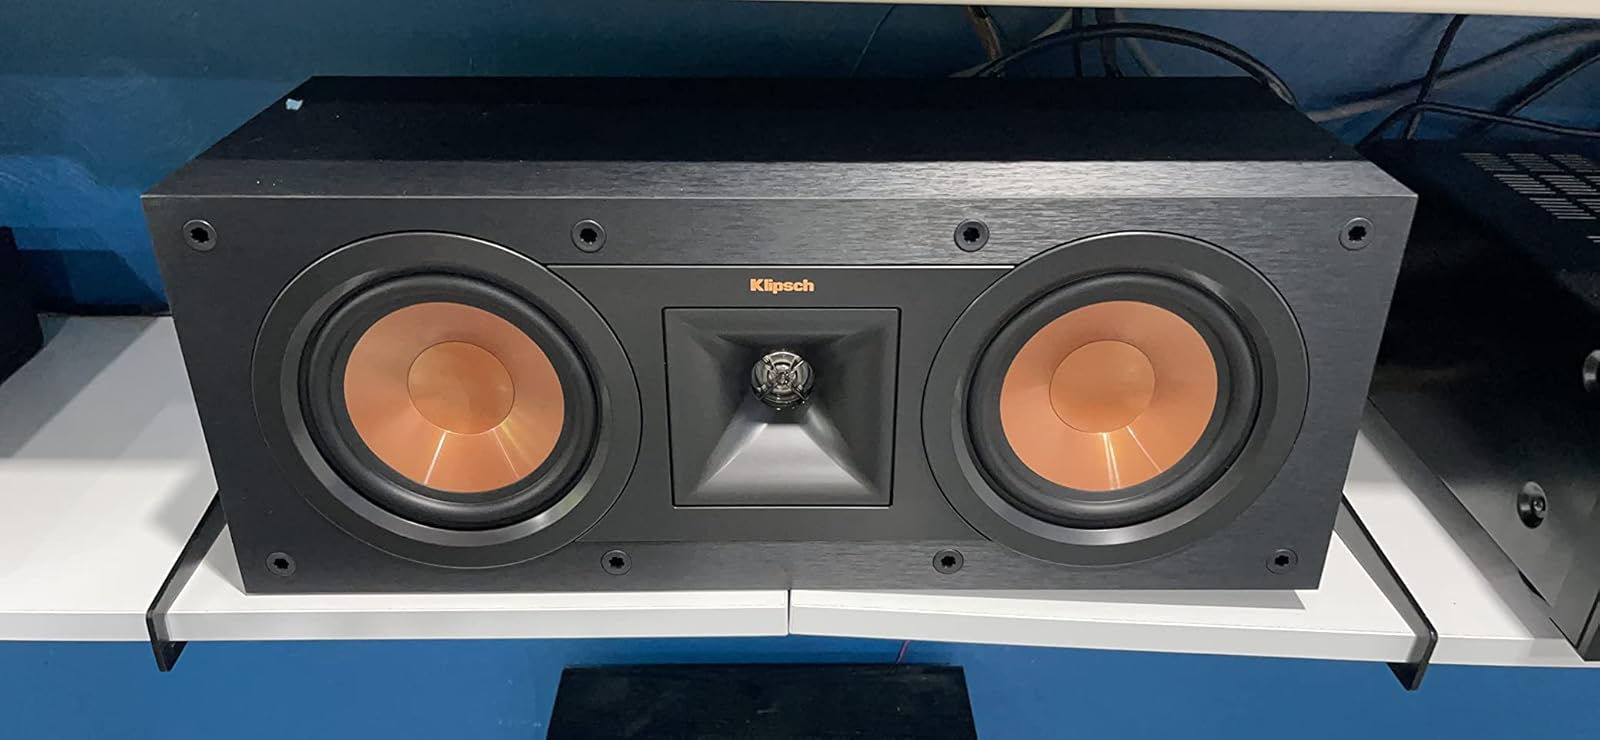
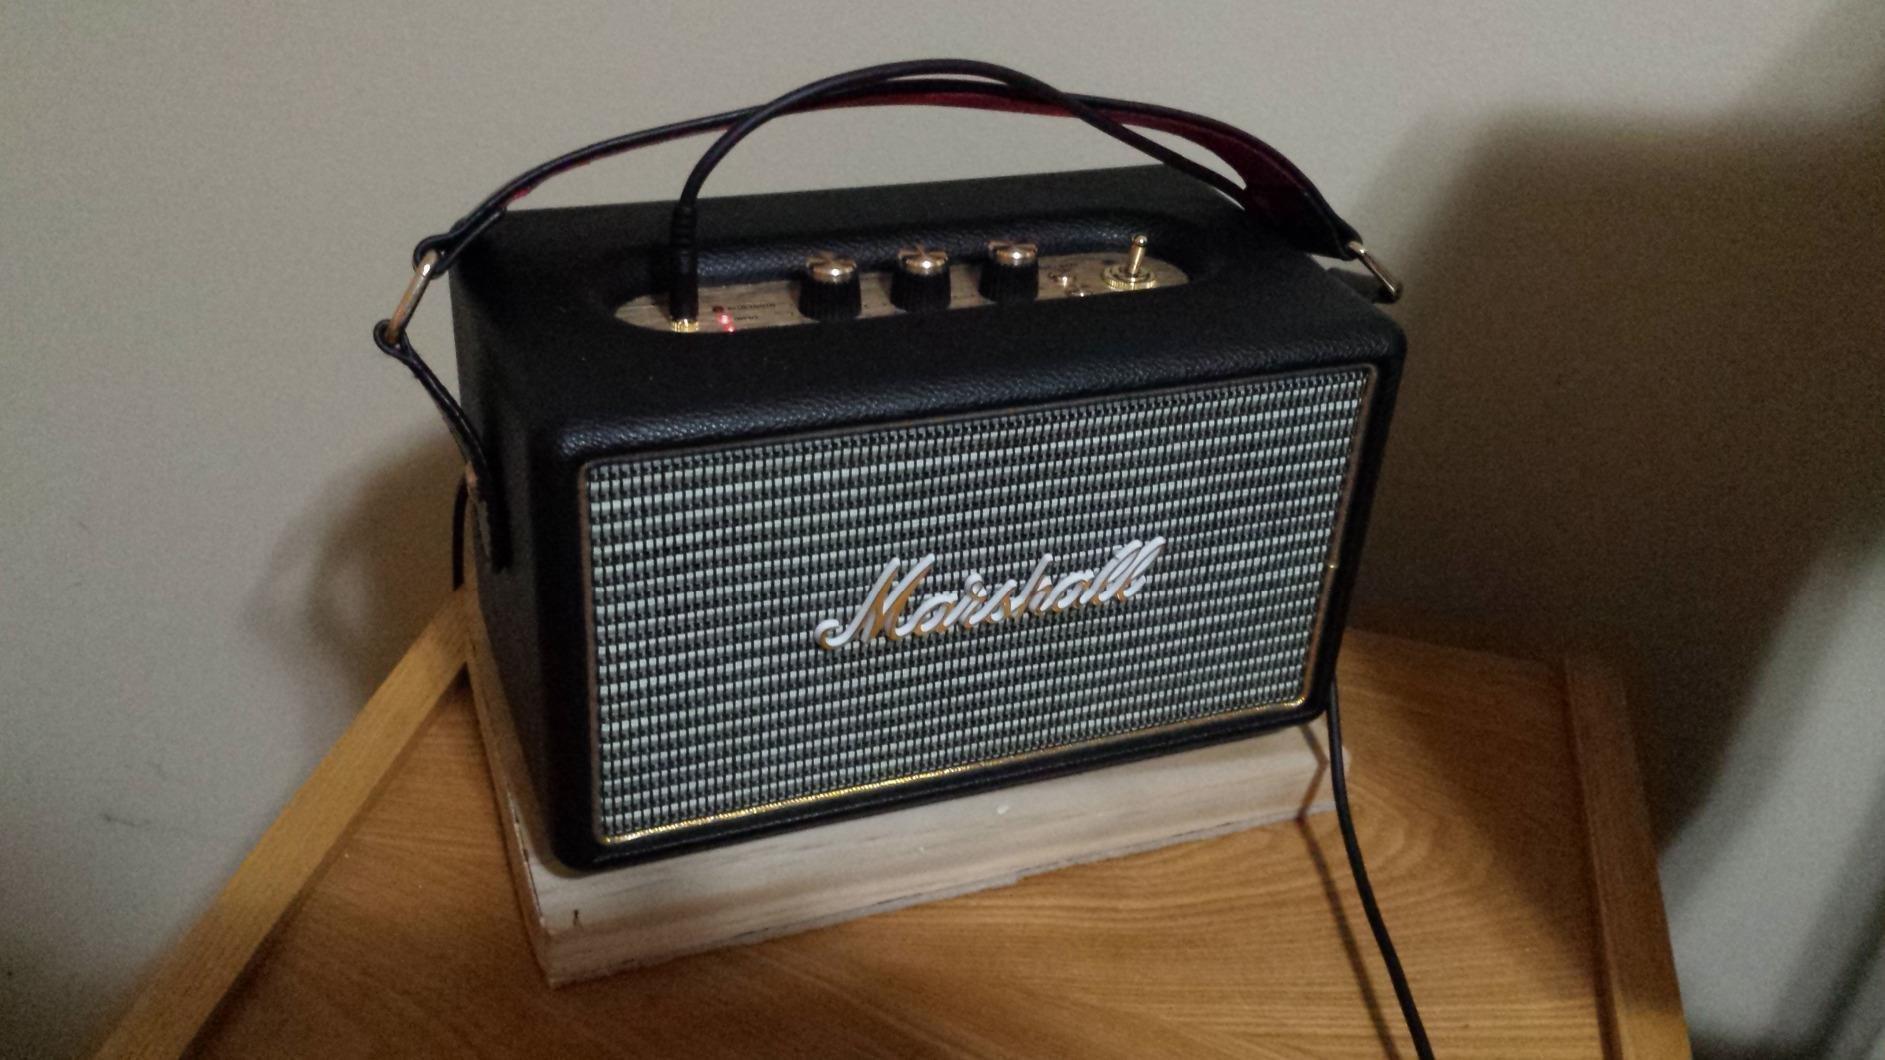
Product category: speaker
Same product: no